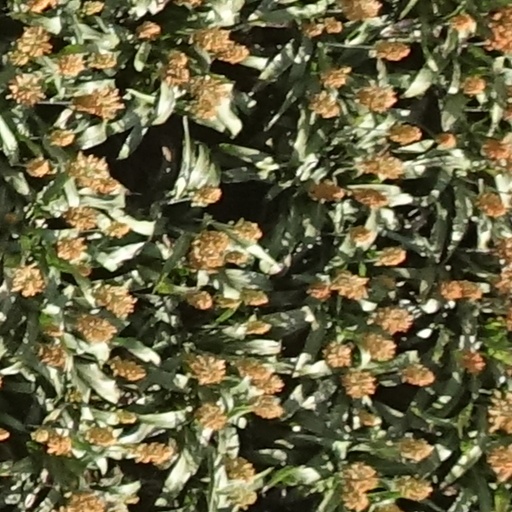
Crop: sorghum